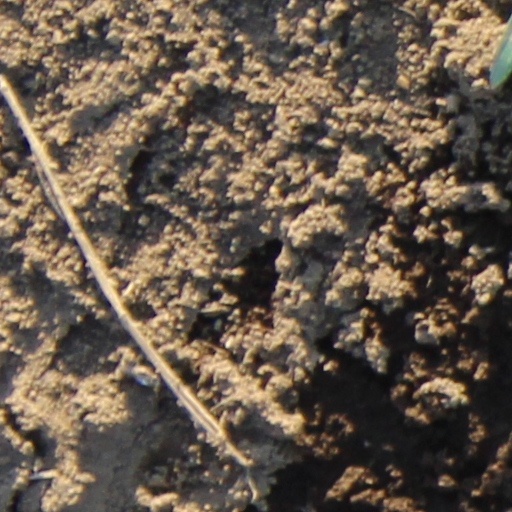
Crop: wheat